Juncal Formation

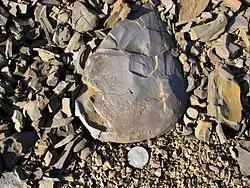
Weathered Juncal Shale. Quarter for scale.

The type locality of the Juncal Formation is found north of the Santa Ynez River and east of Agua Caliente Canyon, near Juncal Campground in the Los Padres National Forest, where the unit is well-exposed. At the type locality the Juncal Formation is 3,360 feet thick, which is about average; elsewhere it is both thicker and thinner, reaching 5,400 feet thick near the Romero Saddle north of Carpinteria, and thinning to 1,500 feet north of the Santa Ynez Fault in Oso and Redrock Canyons.